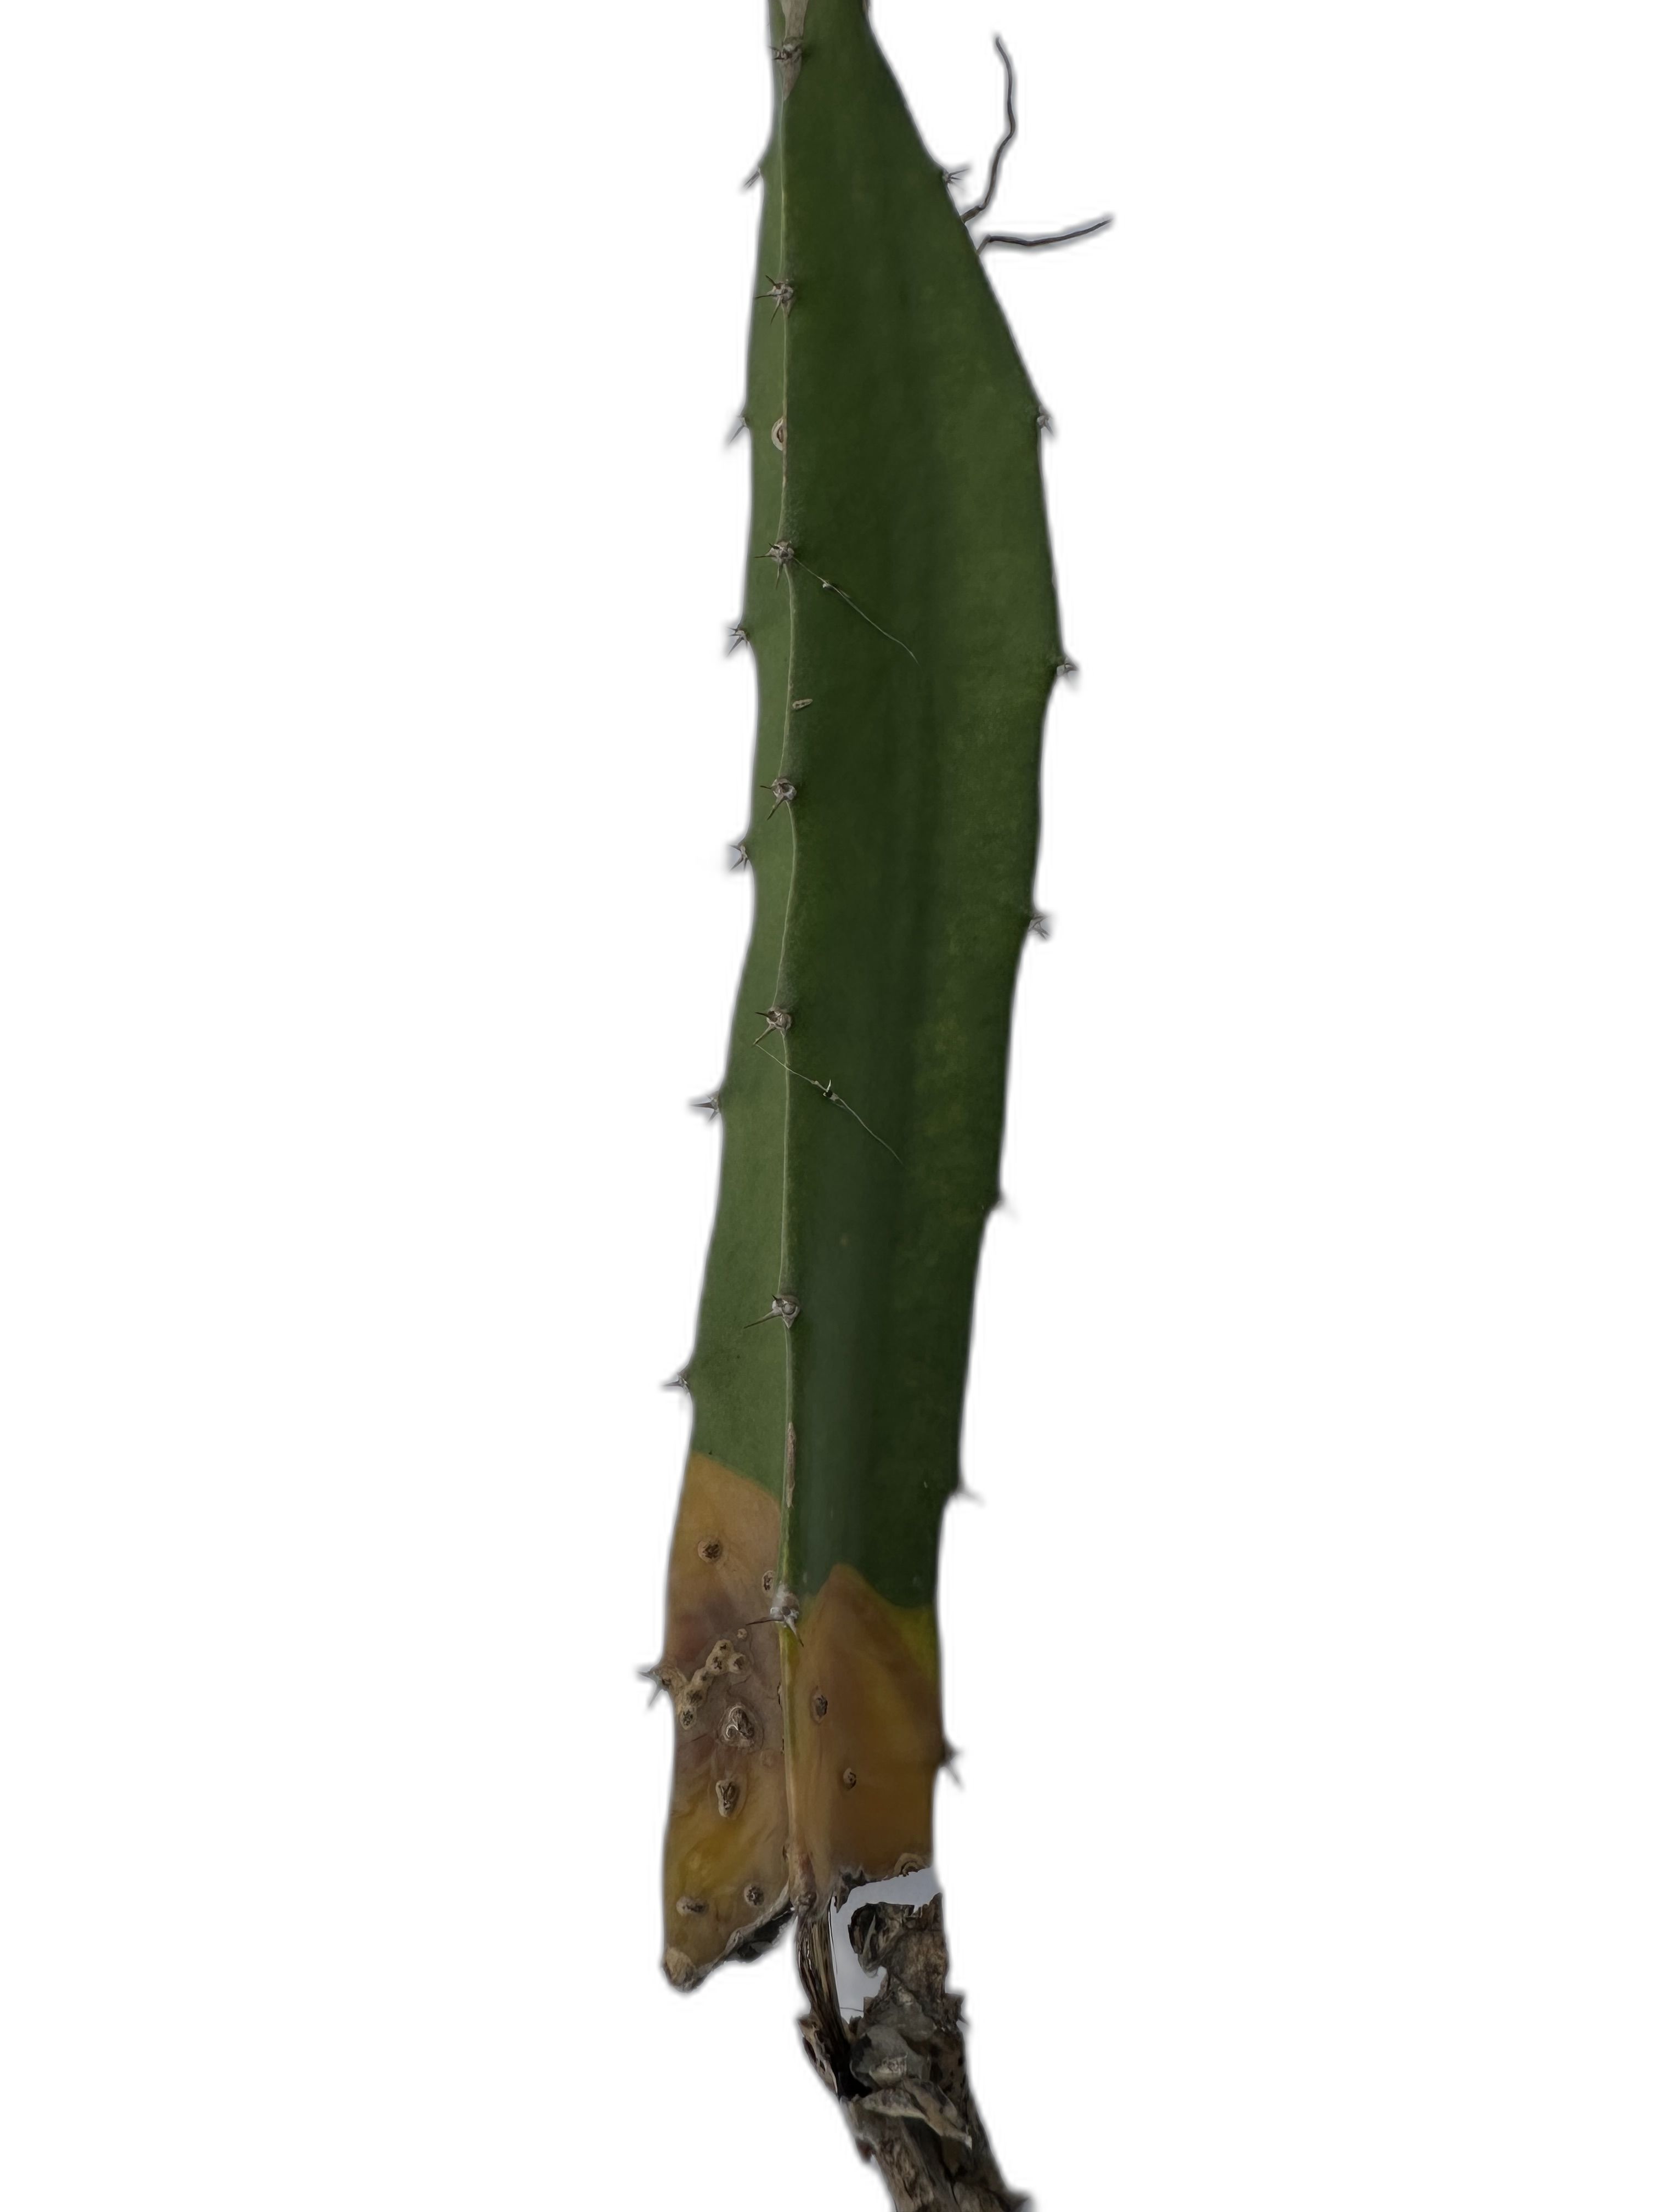
Label: Good leaf